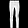
Label: Trouser